Friedrich von Nerly

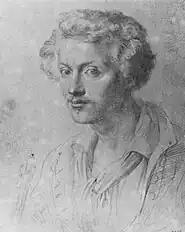
Self-portrait (1828)

Friedrich von Nerly, originally Christian Friedrich Nehrlich (24 November 1807, Erfurt - 21 October 1878, Venice) was a German painter in the Romantic Style; primarily known for his vedute of Venice. He is sometimes referred to as "The Elder", to distinguish him from his son, the painter Friedrich Paul Nerly. His first name is also seen as "Federico" and "Federigo".